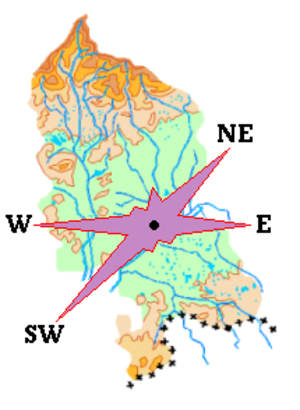
Rosace des vents dominants dans le Territoire de Belfort Tracée par F5ZV le 08/03/2006 d'après des données de Météo-France
Le climat du Territoire de Belfort est du type semi-continental. Il est toutefois fortement influencé par la forme de couloir entre Vosges et Jura qu'a la Porte de Bourgogne qui canalise les vents d'ouest comme ceux venant de l'est. L'altitude moyenne de la plaine autour de Belfort est proche de 400 mètres, ce qui en fait un seuil entre Bourgogne et Alsace, l'altitude moyenne de Mulhouse étant de 240 mètres.